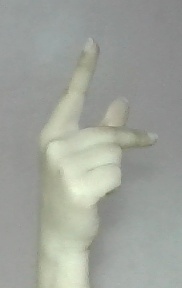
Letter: dha